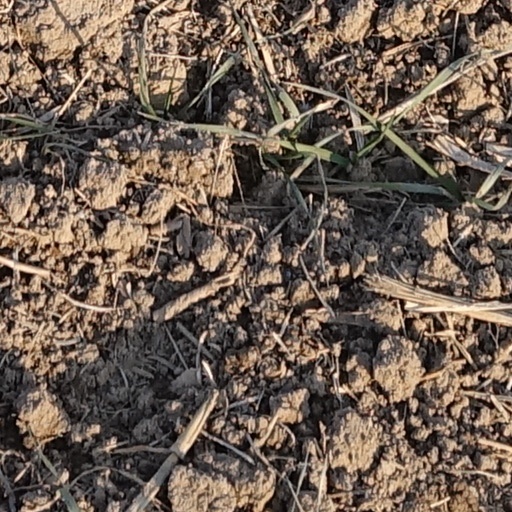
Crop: wheat